Gajanan Maharaj Temple, Kanhor

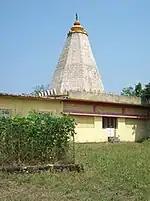
Scenic View of the Gajanan Maharaj Temple at Kanhor.

Shri Sant Gajanan Maharaj Seva Samiti was established in 1981. Shri Vitthalrao Raut gave his land for the construction of the temple. Here is how it happened.